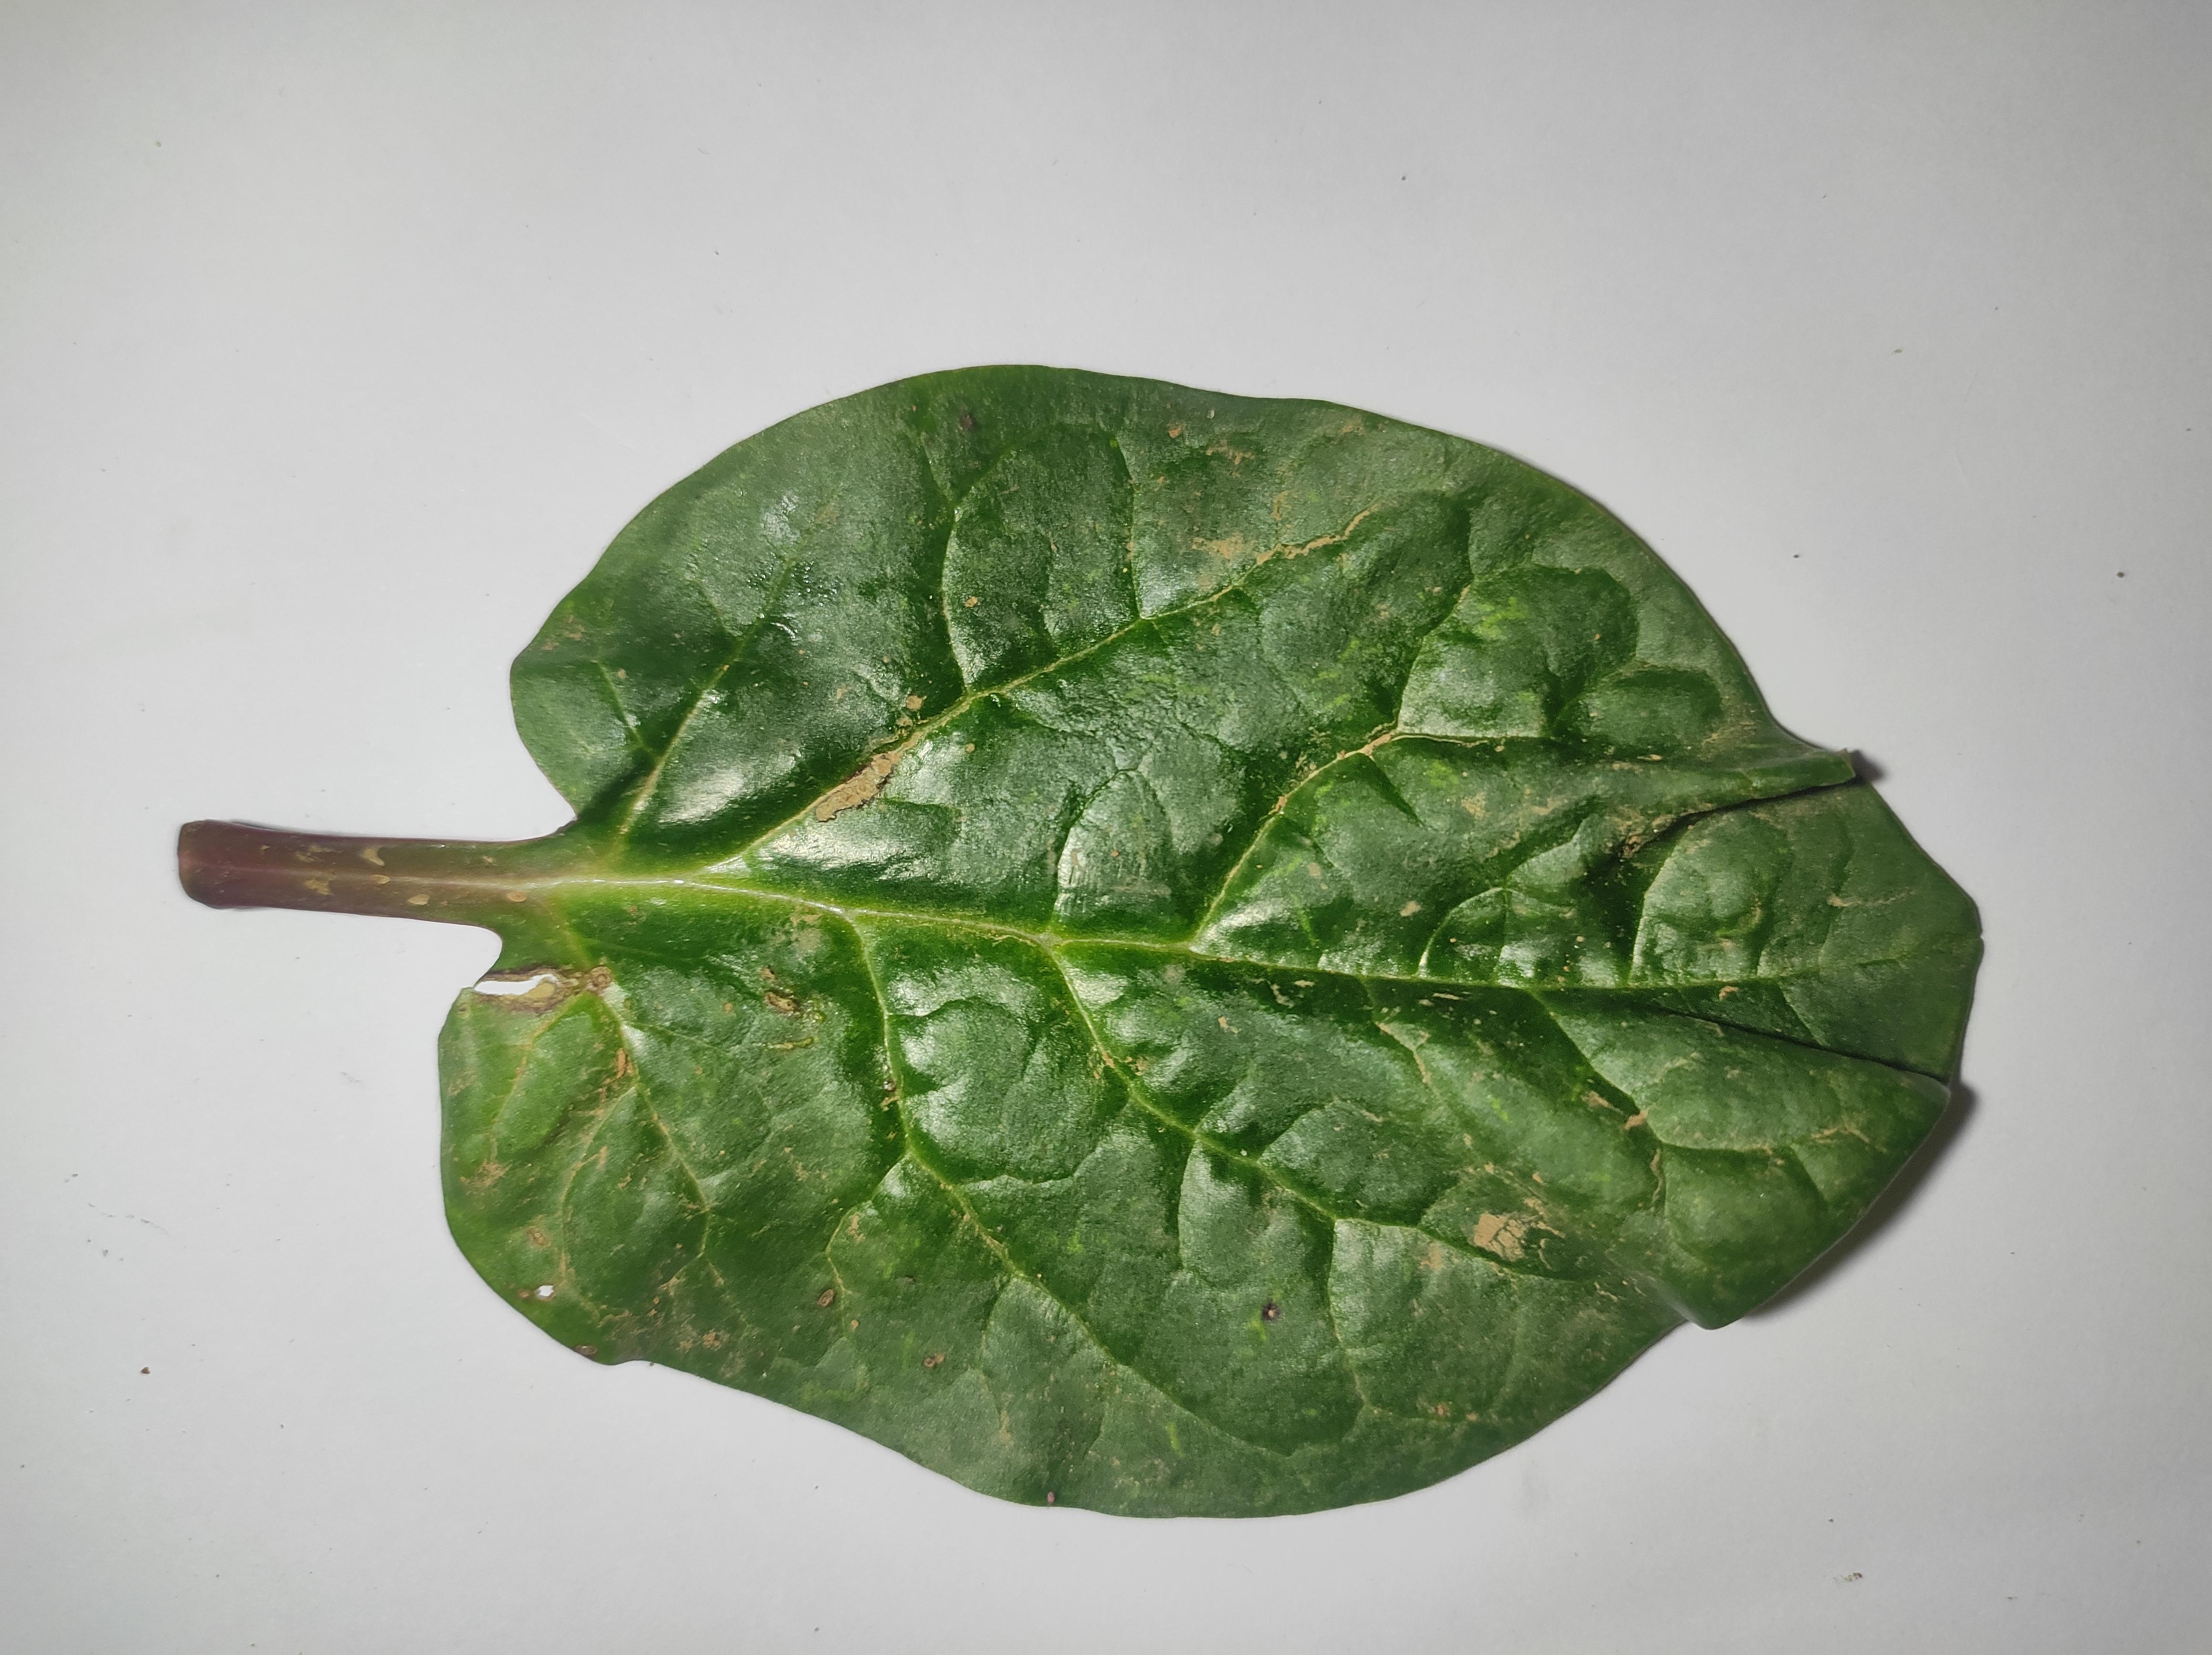
Label: straw_mite